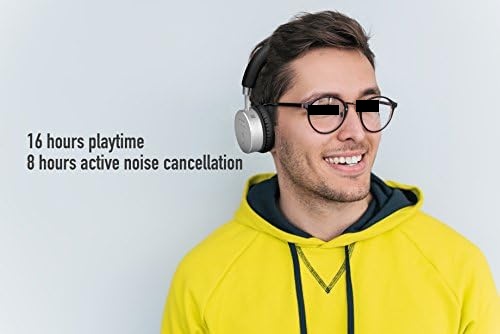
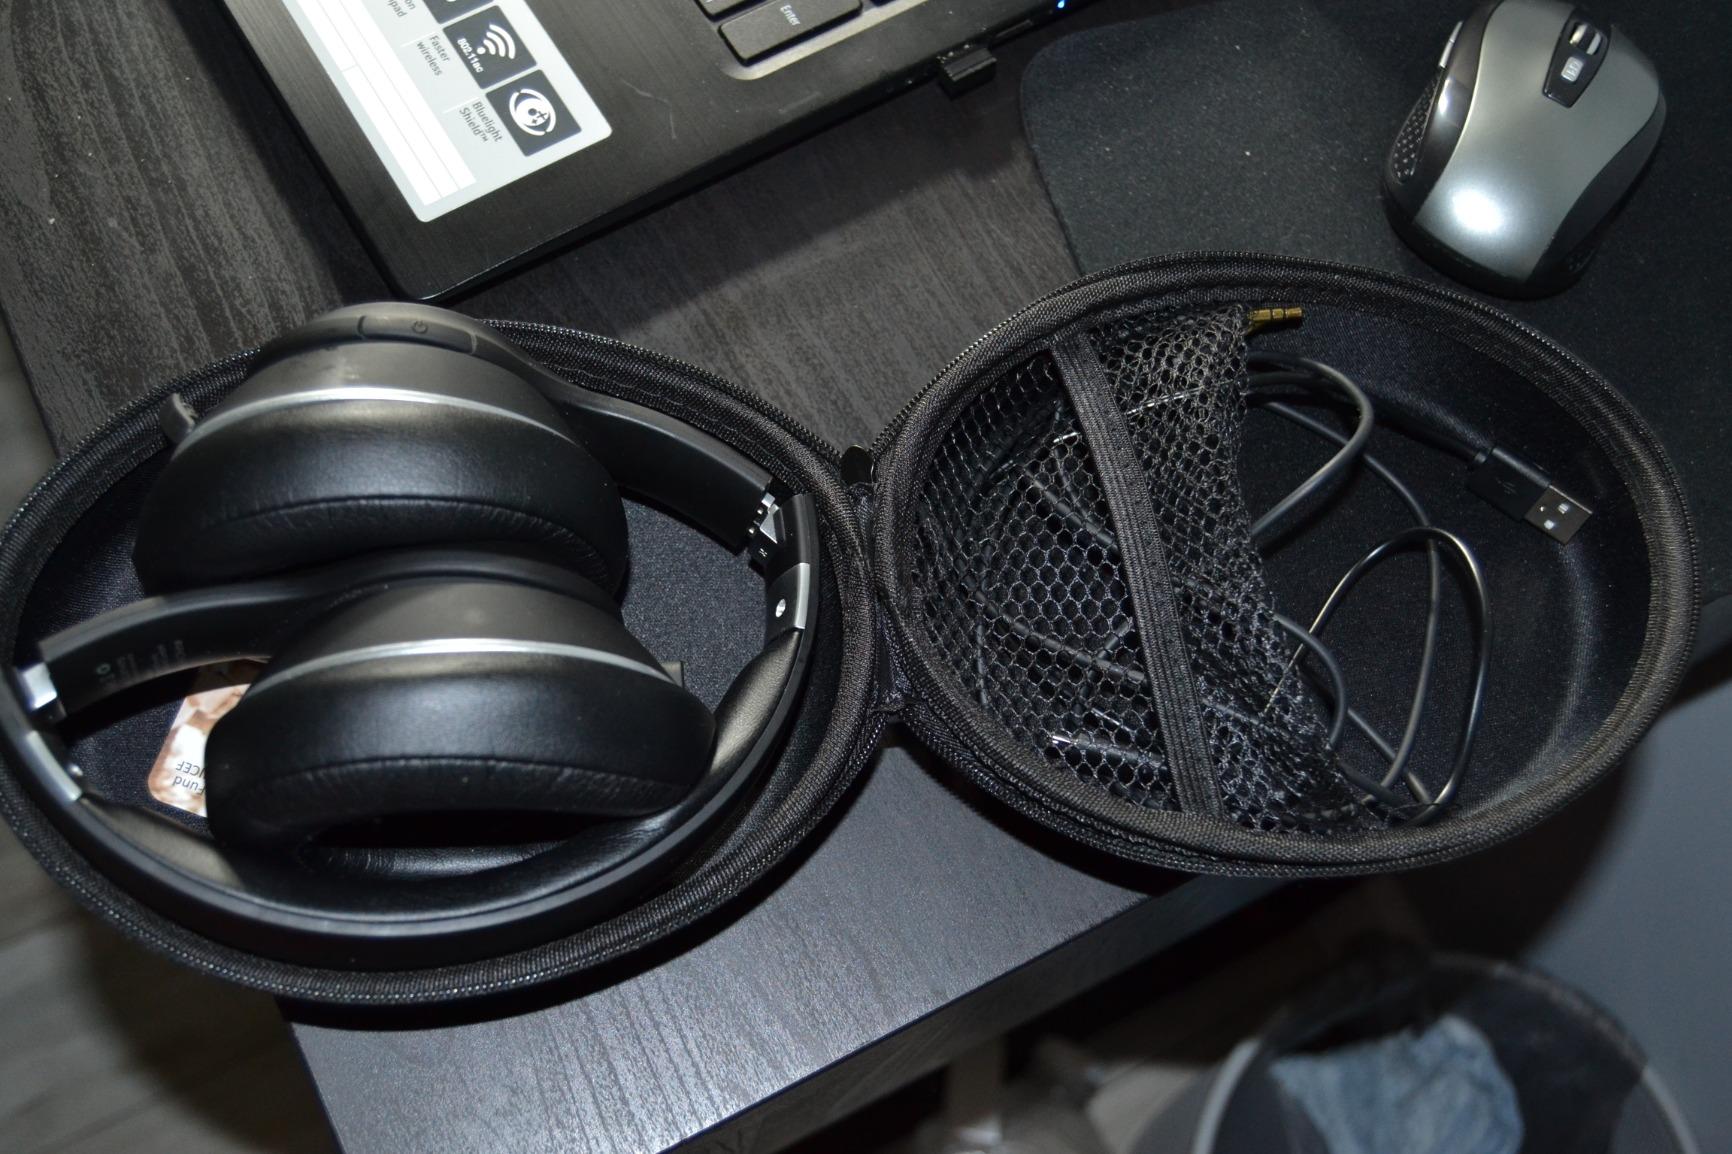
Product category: headphones
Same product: no